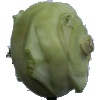
Label: Kohlrabi 1